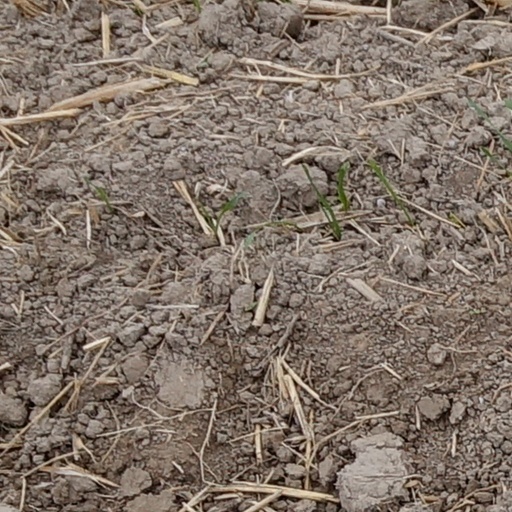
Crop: wheat